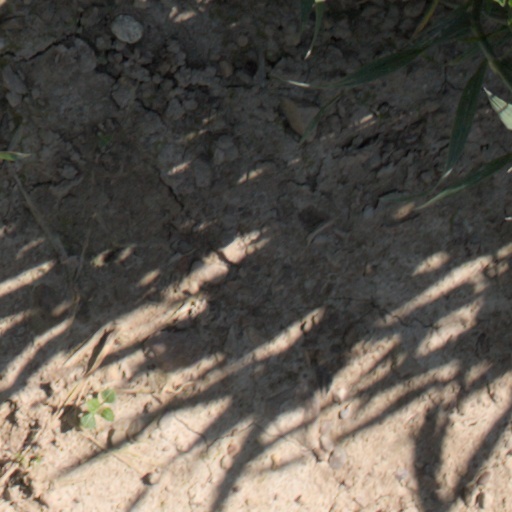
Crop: wheat